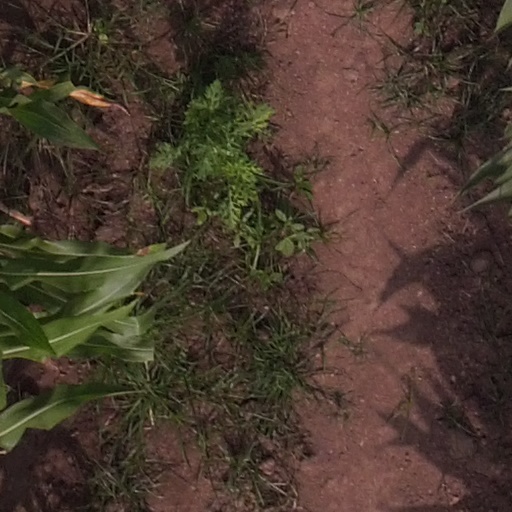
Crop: maize; corn